Hubbard Farms, Detroit

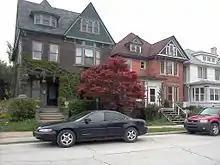

Hubbard Farms is a neighborhood located in Detroit, Michigan. It is located on one of the old plots which used to be a ribbon farm along the Detroit River. It is bound by Clark St to the west, W Vernor Hwy to the north, W Grand Blvd to the east, and W Lafayette Blvd to the south. In 1993, it received its official historic district designation.